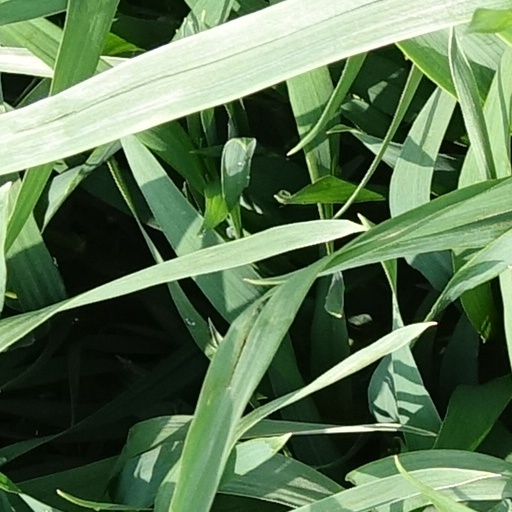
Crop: wheat